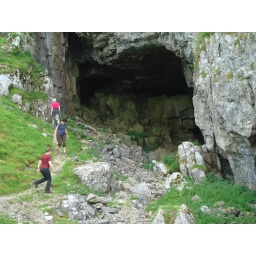
Bones of mammoth, rhino and hippo as well as brown bear have been unearthed by archaeologists.